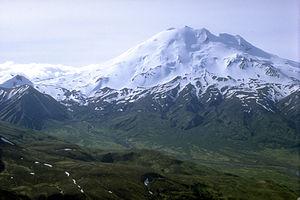
Le mont Chiginagak ou mont Chigignagak, en anglais Mount Chiginagak et Mount Chigignagak, est un volcan des États-Unis situé en Alaska, dans la chaîne aléoutienne.